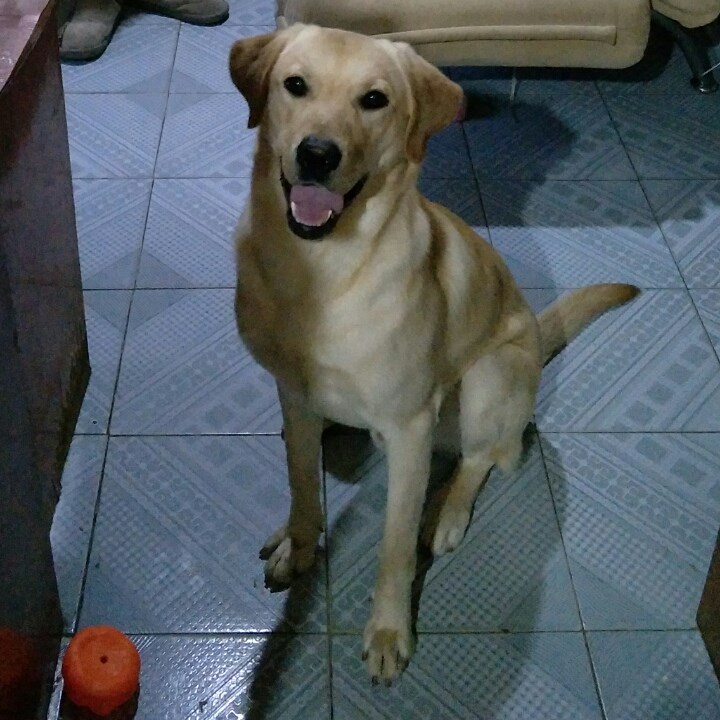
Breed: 3580-n000122-Labrador_retriever